Nan River

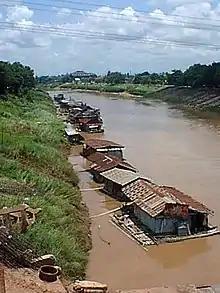
River houses in Phitsanulok

The expanse of the Nan River's tributaries, i.e. the Nan River System, together with the land upon which falling rain drains into these bodies of water, form the Greater Nan Drainage Basin, which is part of the Chao Phraya watershed.